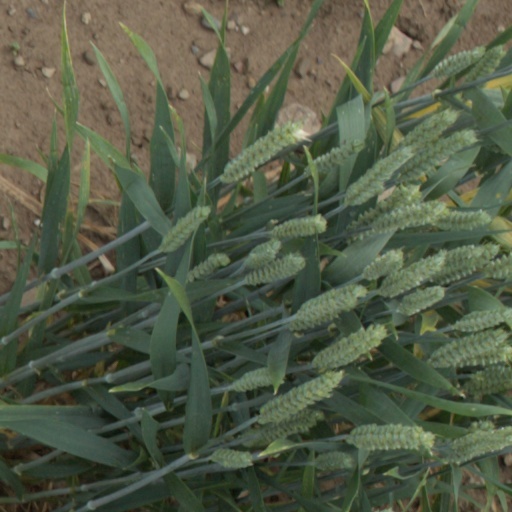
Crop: wheat